Pinky:st.

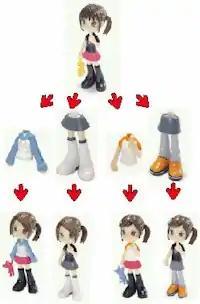
The various Pinky:st. parts are interchangeable

Eleven original series of Pinky:st. figures have been released between 2003 and 2010. Each series consists of two or three figures with different head and clothes designs, and each figure is assigned a name and code number. For example, the first release was Yoshiko, code number PK001. Series 2 had a set of accessories and two complete figures. A second set of accessories was announced, but its release has been in limbo for over two years. Some series have been reissued as repaint versions with different colored clothes and hair, and in some cases alternate hairstyles.